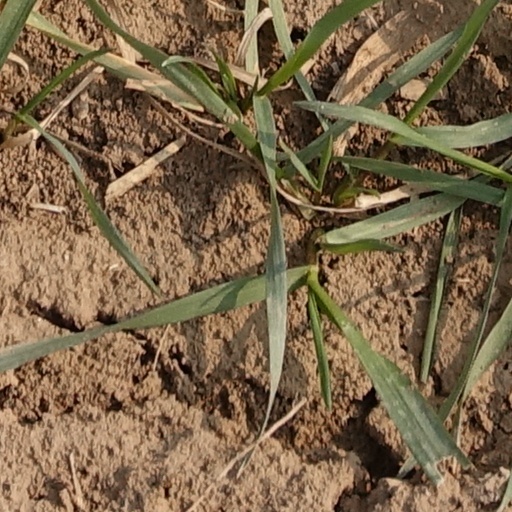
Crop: wheat